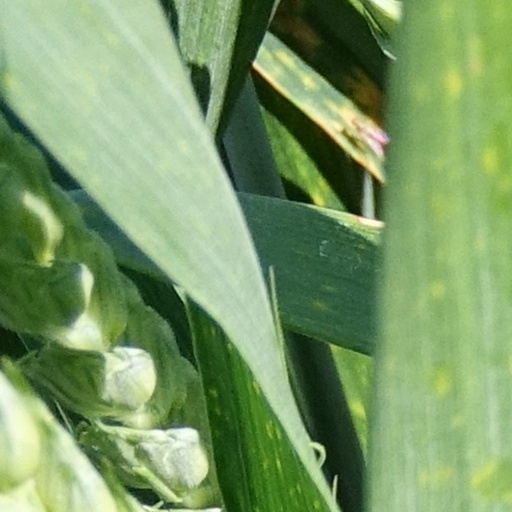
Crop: wheat